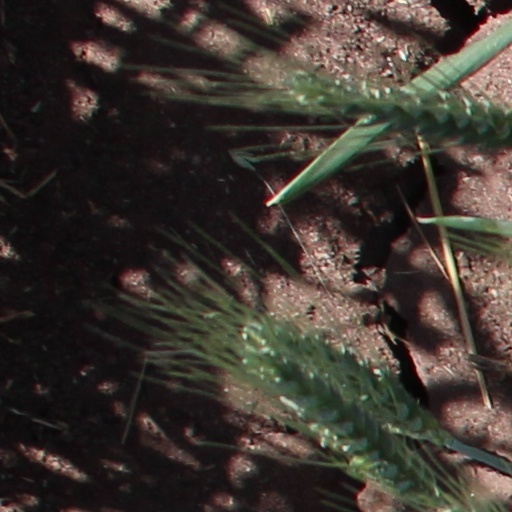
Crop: wheat